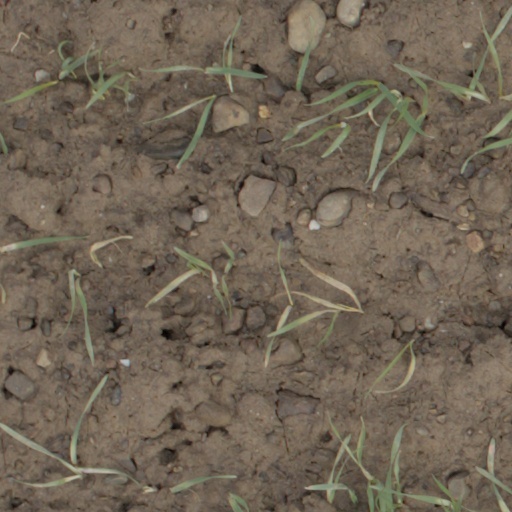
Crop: wheat